Moreno Roggi

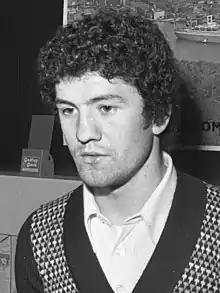

Moreno Roggi (born 24 March 1954) is an Italian footballer who played as a defender. He played for the Italy national football team seven times, the first being on 28 September 1974, the occasion of a friendly match against Yugoslavia in a 1–0 away loss.